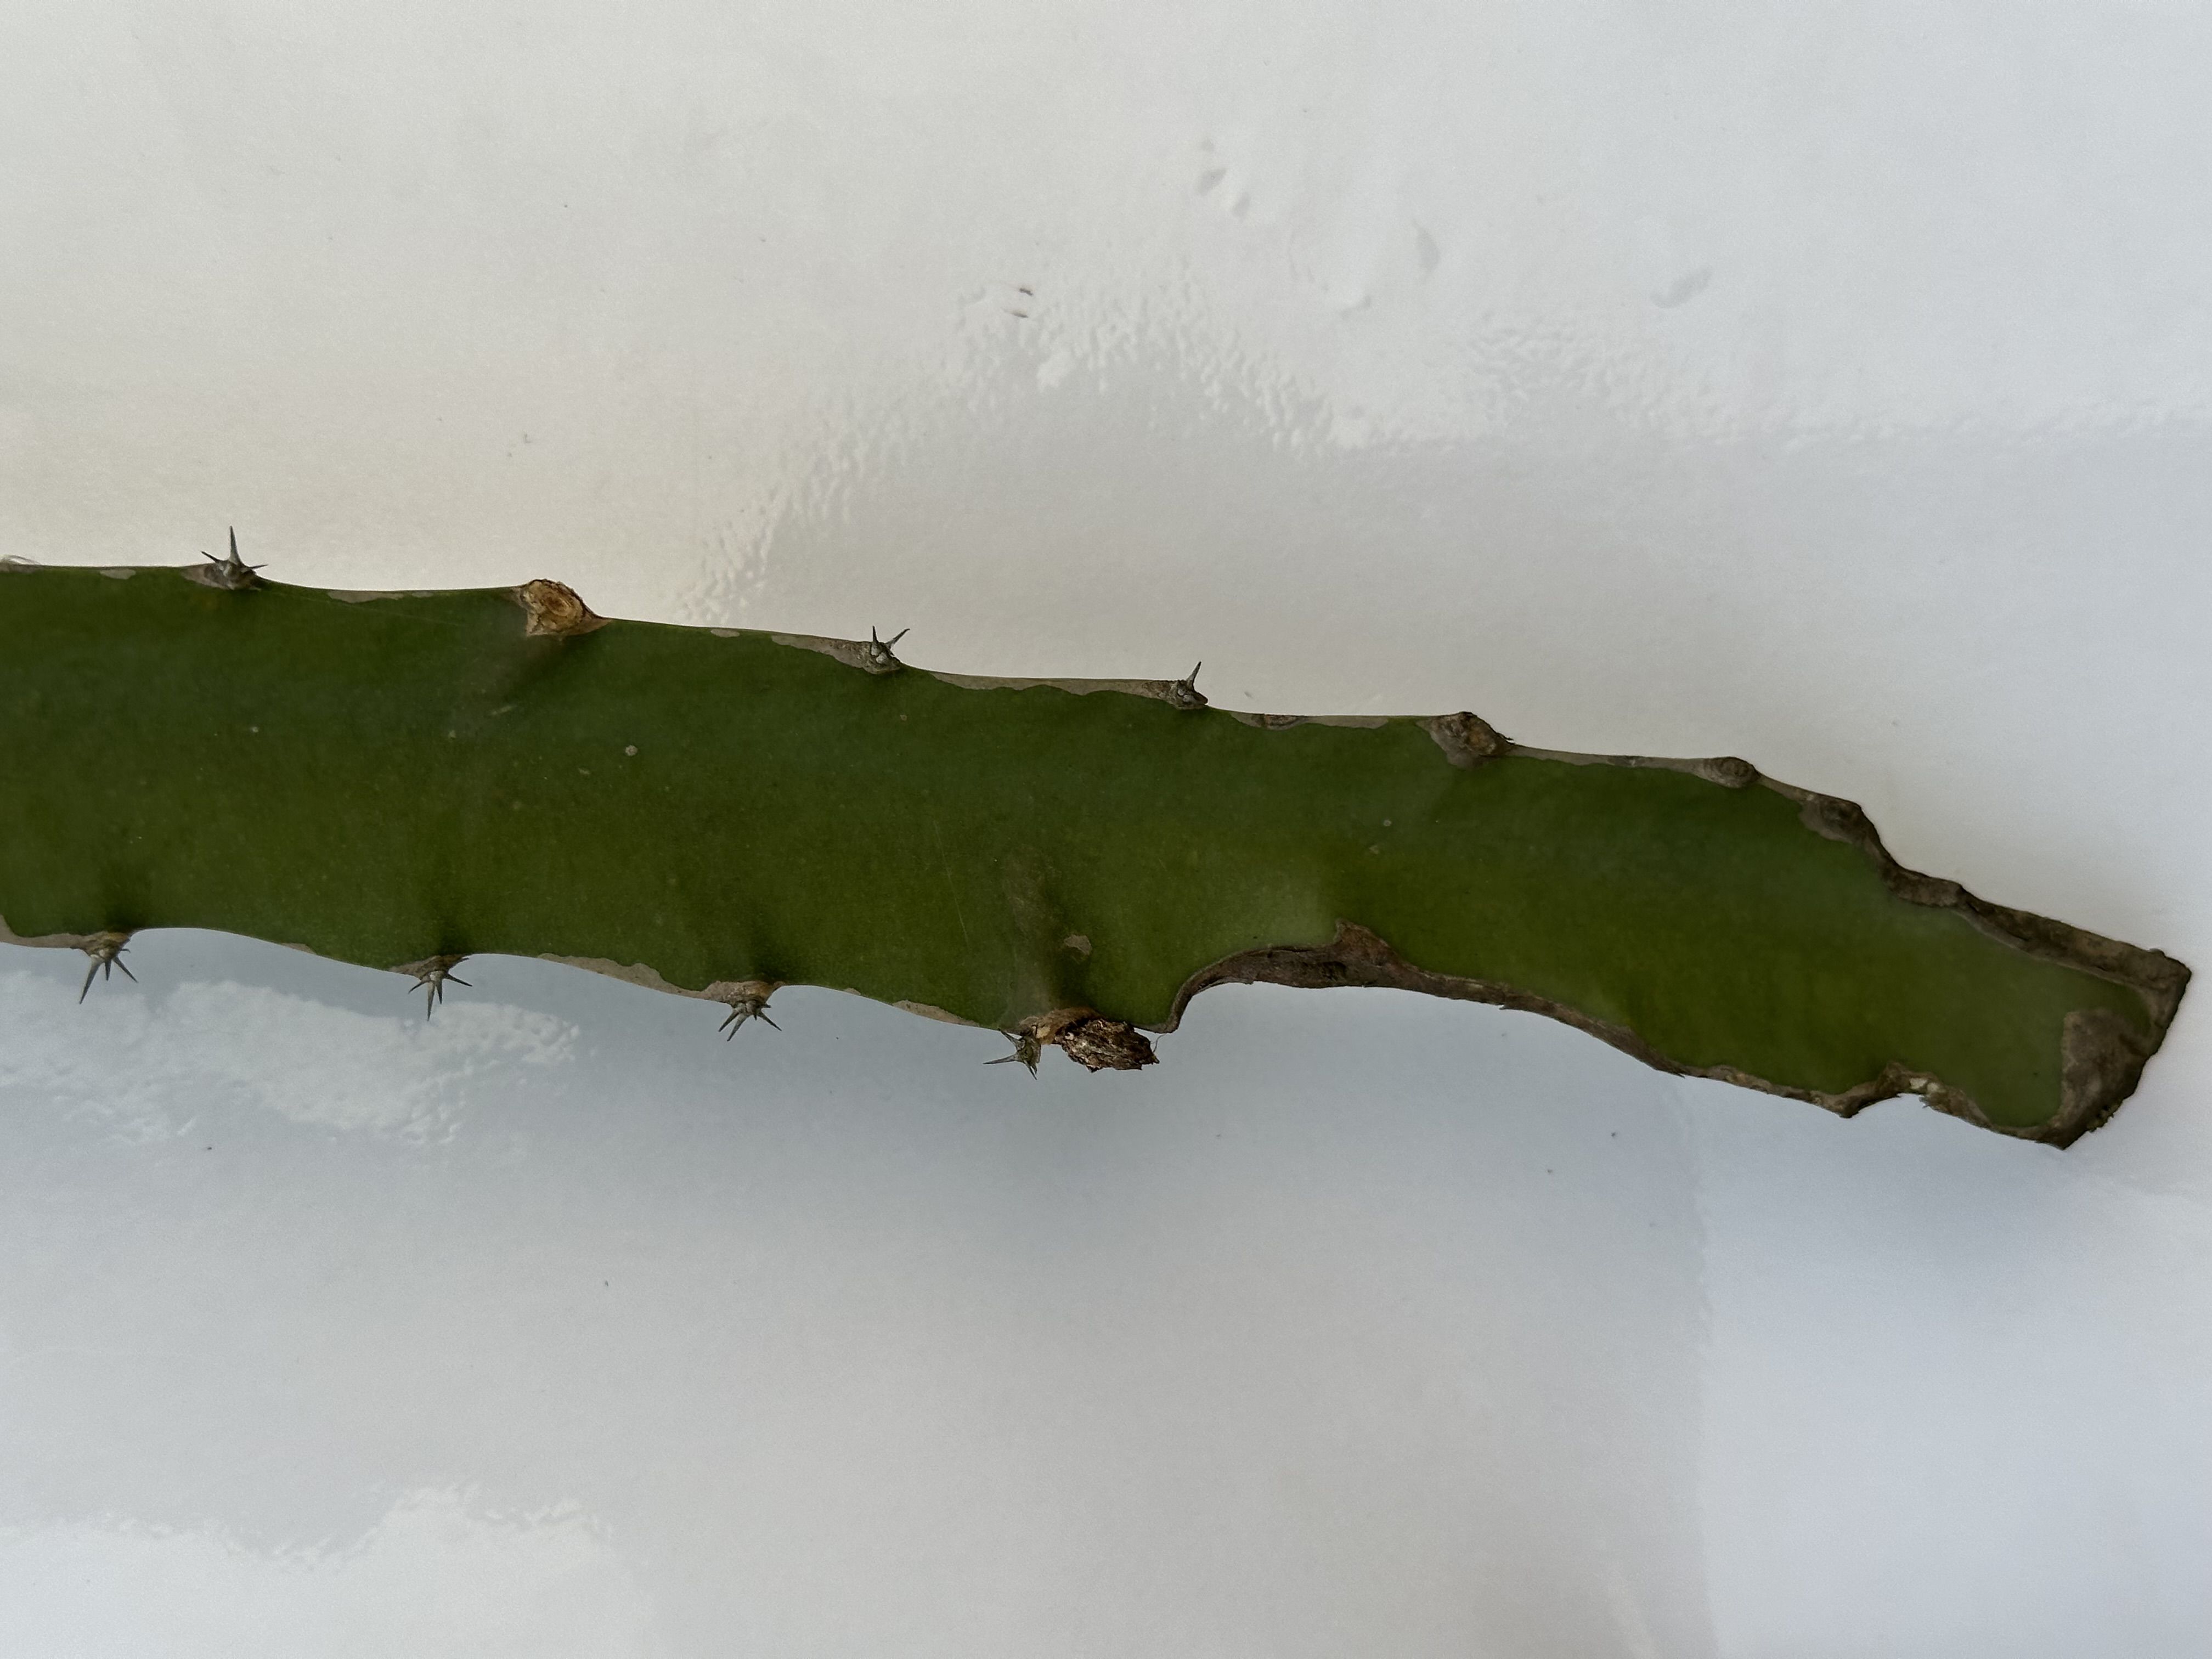
Label: Good leaf